Sister cities of Wellington

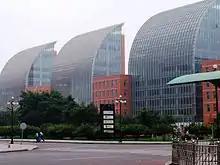
Modern buildings in Tianjin's Economic-Technological Development Area

Wellington and Tianjin formalized their sister city relationship in 2000 to collaborate on earthquake preparedness. Wellington's then-mayor, Mark Blumsky, visited Tianjin to sign the agreement.